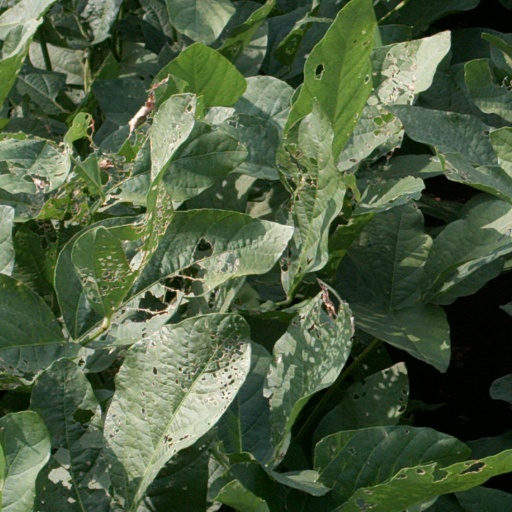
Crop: soybean